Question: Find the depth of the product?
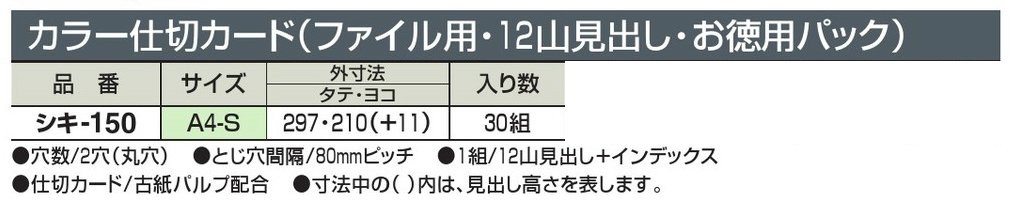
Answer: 80.0 millimetre